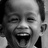
Emotion: happy